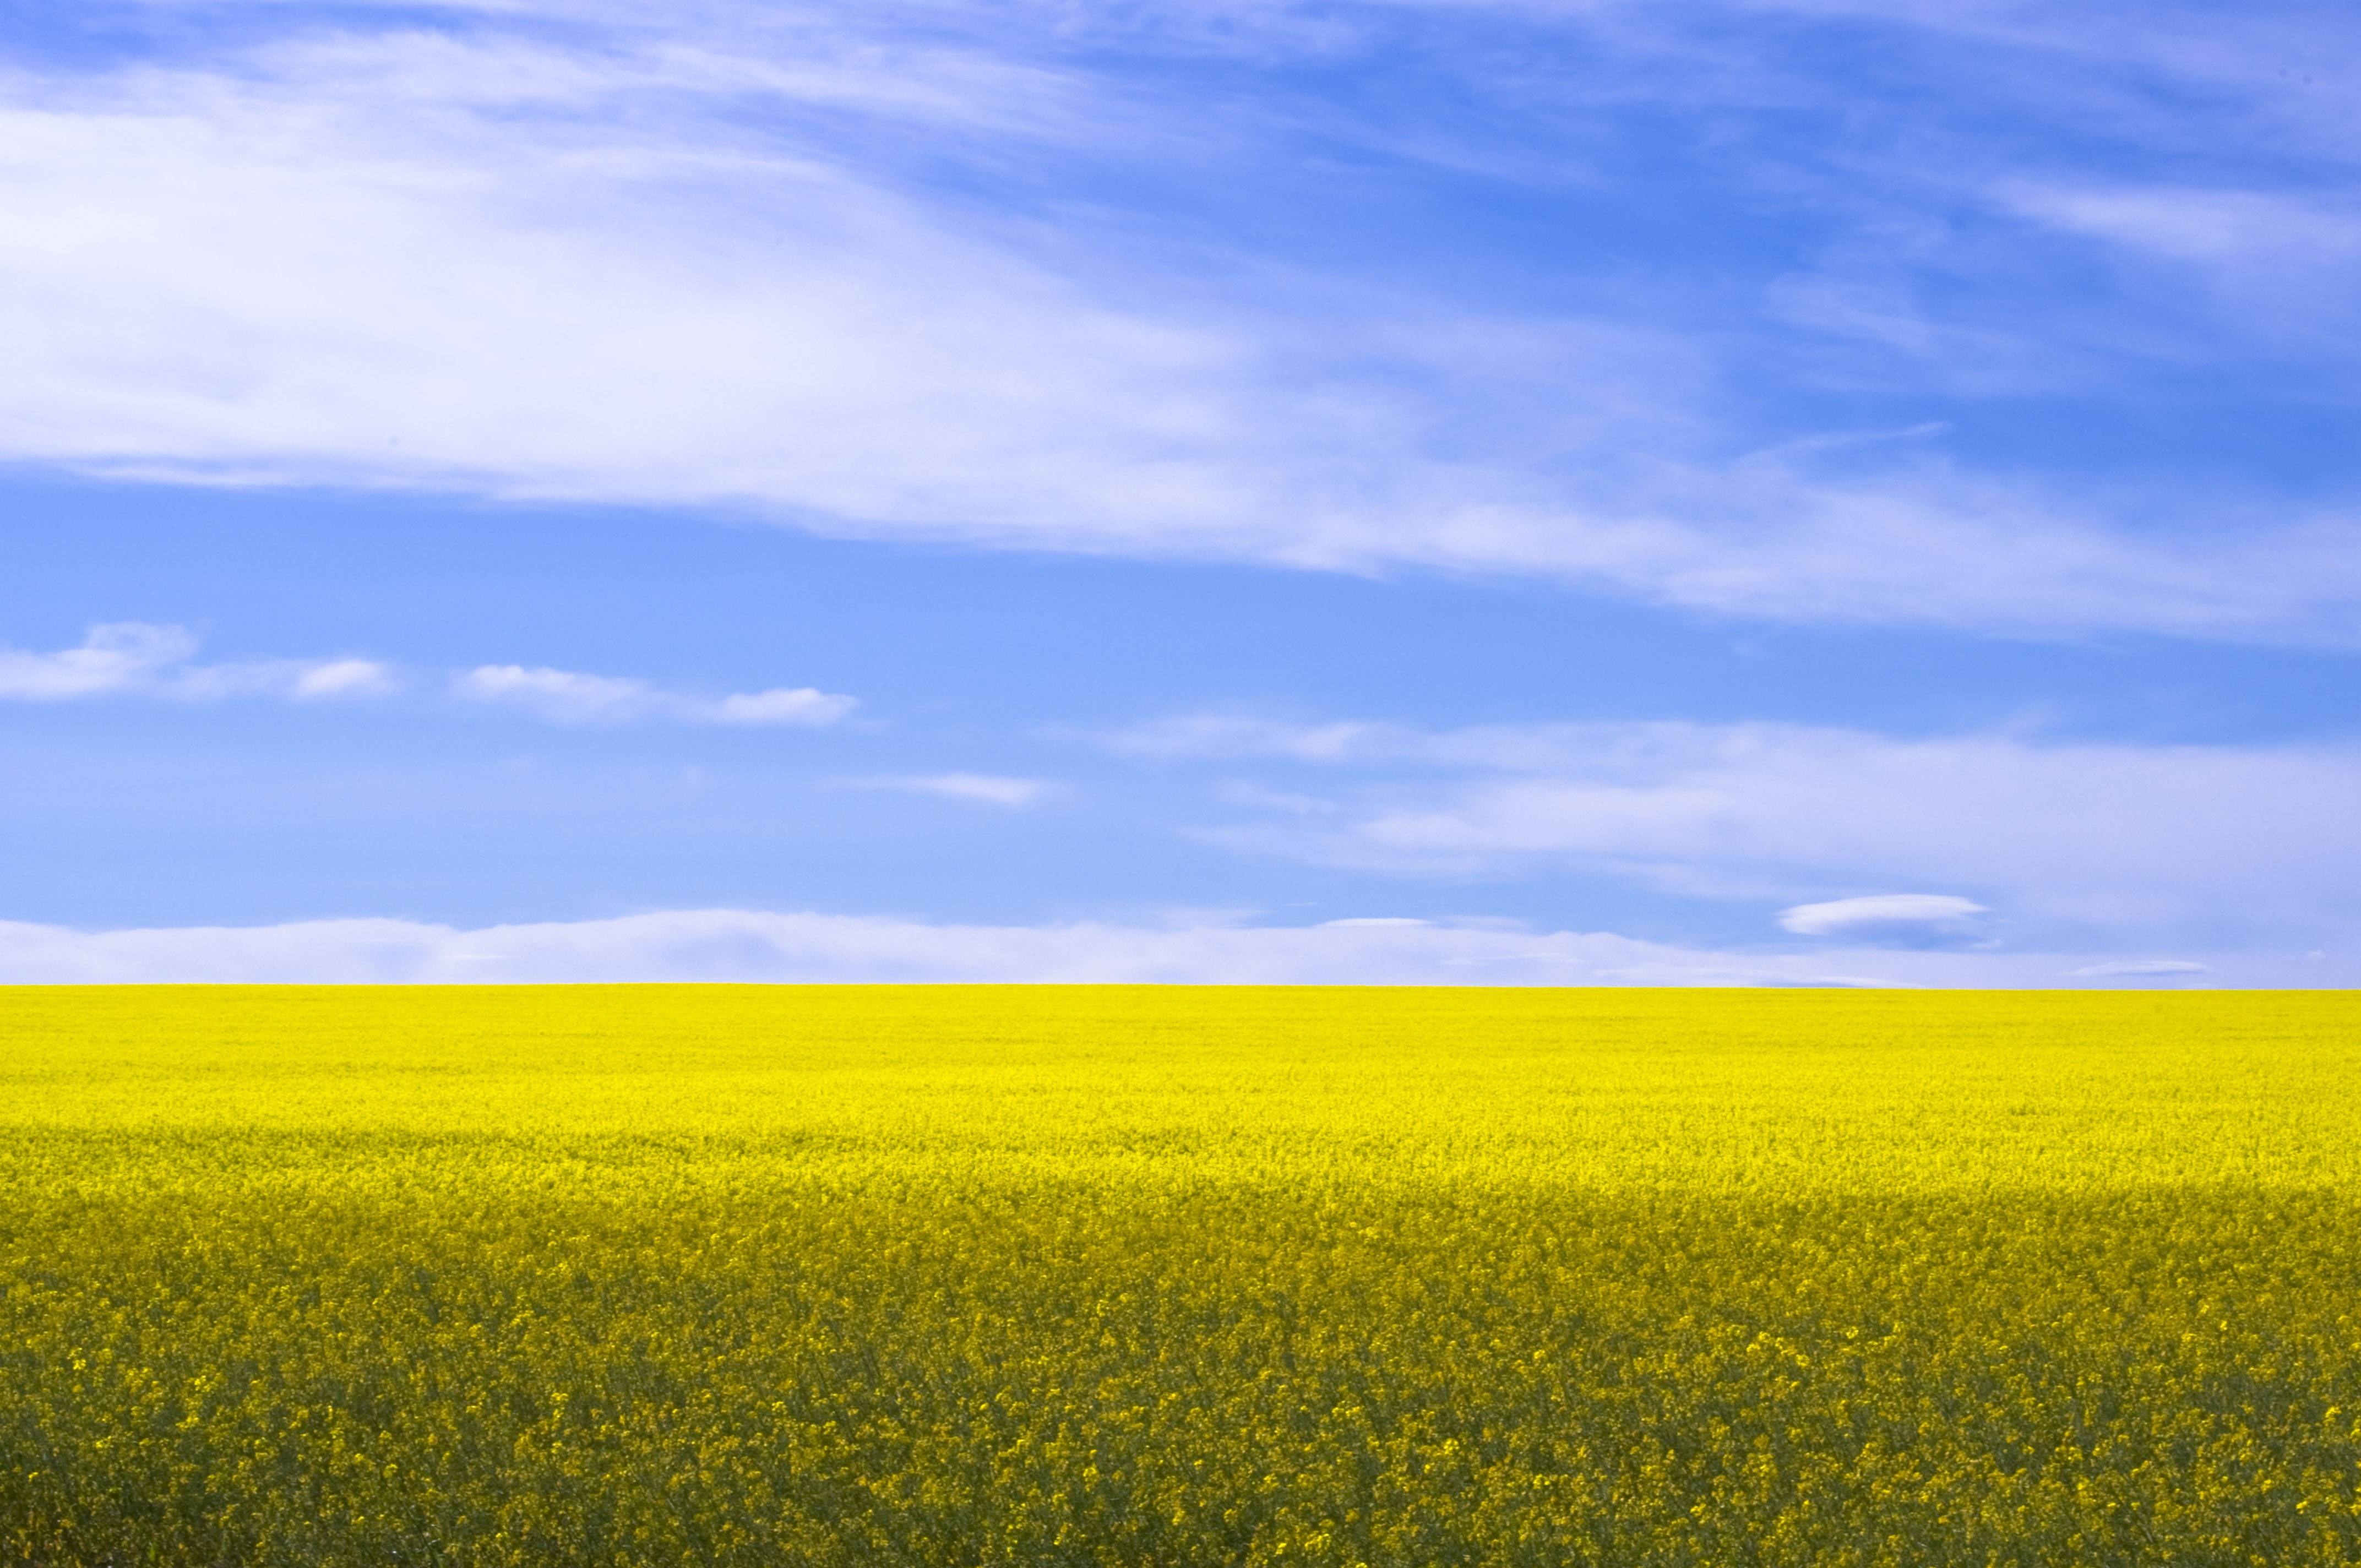
landscape, nature, grass, horizon, plant, sky, field, farm, meadow, prairie, countryside, flower, summer, rural, food, farming, produce, vegetable, crop, yellow, agriculture, plain, rapeseed, grassland, canola, ecosystem, brassica, rural area, flowering plant, grass family, land plant, mustard plant, mustard and cabbage family, brassica rapa